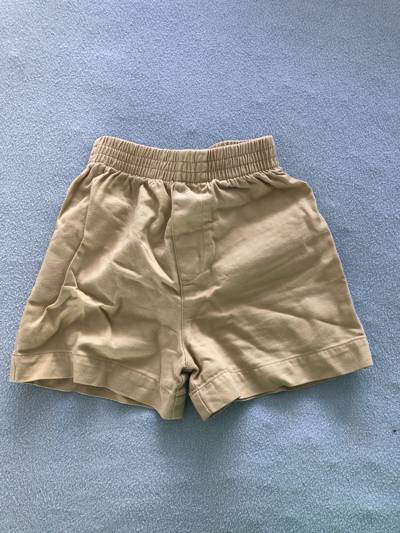
Waste category: clothes